Ficus obliqua

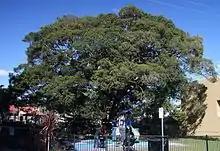
"Ficus obliqua" planted as a shade tree in a playground, Glebe, New South Wales

"Ficus obliqua" is an elegant shade tree for parks or fields, and is adaptable to differing soils. A notable specimen in Mick Ryan Park, Milton on the New South Wales south coast stands tall and across, and is a local landmark. Like other fig species that grow into large trees, "Ficus obliqua" is not suitable for any but the largest gardens as its aggressive root system invades drains and garden beds. Fig trees also drop large quantities of fruit and leaves, leaving a mess underfoot. Although it is much less used in bonsai than "F. rubiginosa", "F. obliqua" is well-suited for use in the medium; its small leaves and trunk's propensity to thicken give it attributes optimal for a tree in height. It is seen in bonsai nurseries mainly in the Brisbane area, where it is a locally common species, and is very highly regarded by at least one proponent, Bradley Barlow. Barlow entered a specimen from Brisbane to the Bonsai Clubs International competition in 2006, winning a prize. It is also suited for use as an indoor plant in low-, medium- or brightly lit indoor spaces. The timber is too soft for use in woodworking.